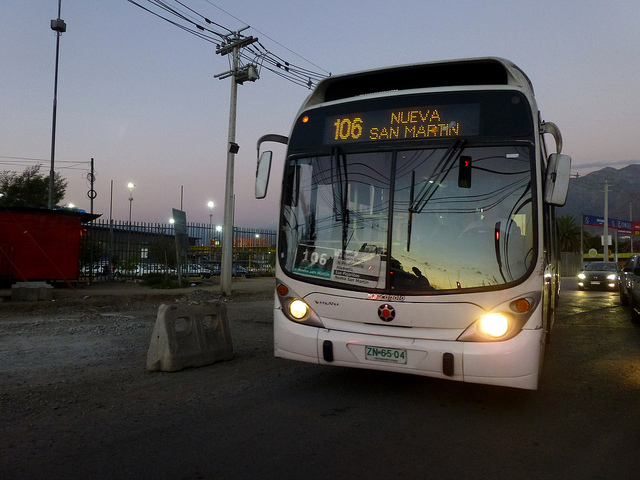
a close up of a public transit bus

The city bus has stopped on the side of the road.

A white bus driving down a street at night.

The large city bus is pulling into the traffic.

A transportation bus is driving on a road.